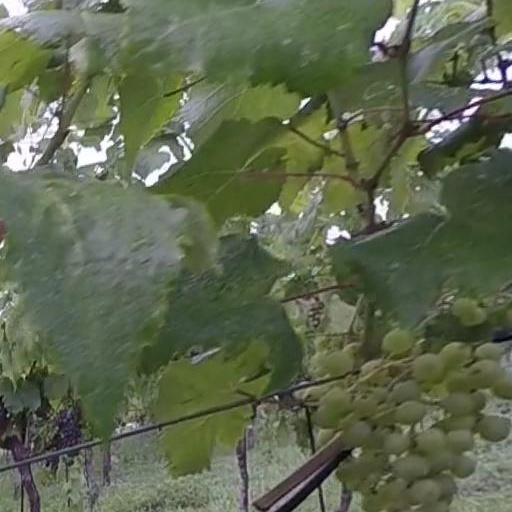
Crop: grape